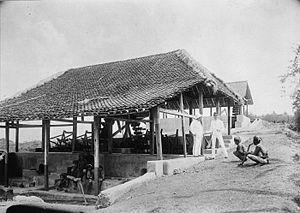
L'indigotier, indigo des teinturiers ou indigo des Indes, est un arbuste des régions chaudes de la famille des Fabacées dont les feuilles sont utilisées pour la préparation de la teinture d'indigo.